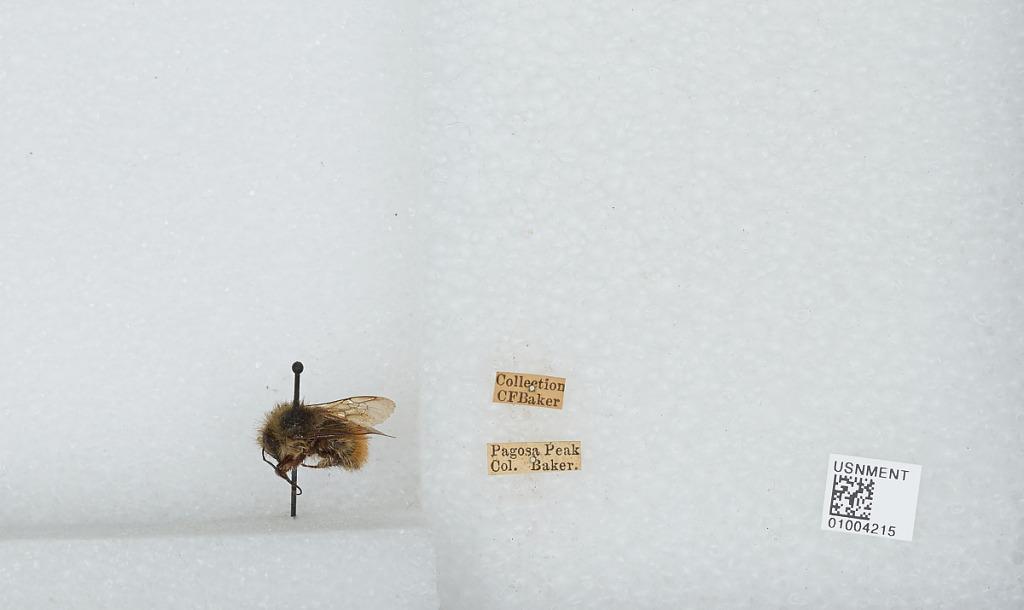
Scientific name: Bombus (Pyrobombus) flavifrons Cresson
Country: United States
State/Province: Colorado
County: Mineral
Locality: Pagosa Peak
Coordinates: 37.4436, -107.067